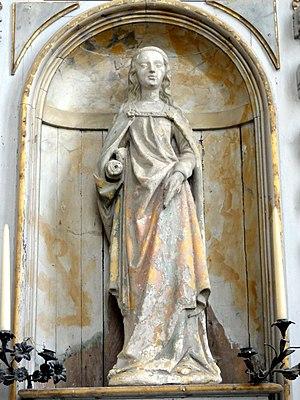
Mobilier de l'église (voir titre).
L'église Sainte-Marie-Madeleine est une église catholique paroissiale située au Bellay-en-Vexin, en France. De plan cruciforme, elle se compose d'une nef-grange d'origine romane, mais maintes fois remaniée ; d'une base du clocher dont les quatre arcs-doubleaux conservent d'intéressants chapiteaux romans provenant de deux campagnes de construction différentes, alors que la voûte et ses colonnettes à chapiteaux datent seulement de la fin du XIIIᵉ siècle ; d'un croisillon sud gothique rayonnant ; d'une chapelle gothique flamboyante au nord ; et d'un petit chœur carré de la Renaissance. L'aspect extérieur, sobre et sévère, ne révèle pas la multiplicité des campagnes de construction, qui n'ont du reste que peu modifié le plan primitif. Par les deux portails, dont l'un est bouché, et par son clocher en bâtière richement décoré, l'église Sainte-Marie-Madeleine paraît avant tout comme un édifice de la période rayonnante, et les rares éléments romans ne sont visibles que depuis l'intérieur.